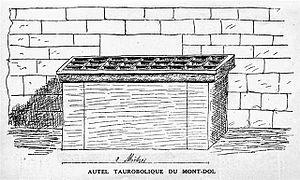
Autel taurobolique du Mont-Dol. Sa table, percée de trois rangs de neuf quadrilatères en entonnoir, reposait, par ses bords sur trois pièces de support, de manière que l'autel restât creux (relevé des plans par M. Anfray, ingénieur du département d'Ille-et-Vilaine, 1802).
Mont-Dol est une commune française située dans le département d'Ille-et-Vilaine en région Bretagne et peuplée de 1 093 habitants.